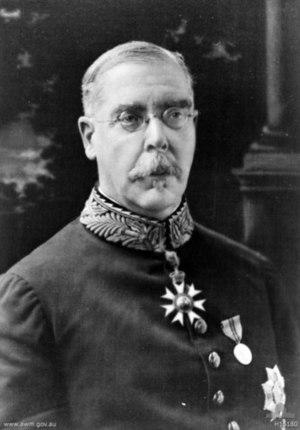
Ceci est la liste des gouverneurs de la colonie et du dominion de Terre-Neuve et du Labrador avant que ces territoires ne deviennent la province de Terre-Neuve-et-Labrador, et des lieutenants-gouverneurs de cette province.
Edward Walter Davidson était un gouverneur colonial britannique qui fut le vingt-cinquième gouverneur de Nouvelle-Galles du Sud.